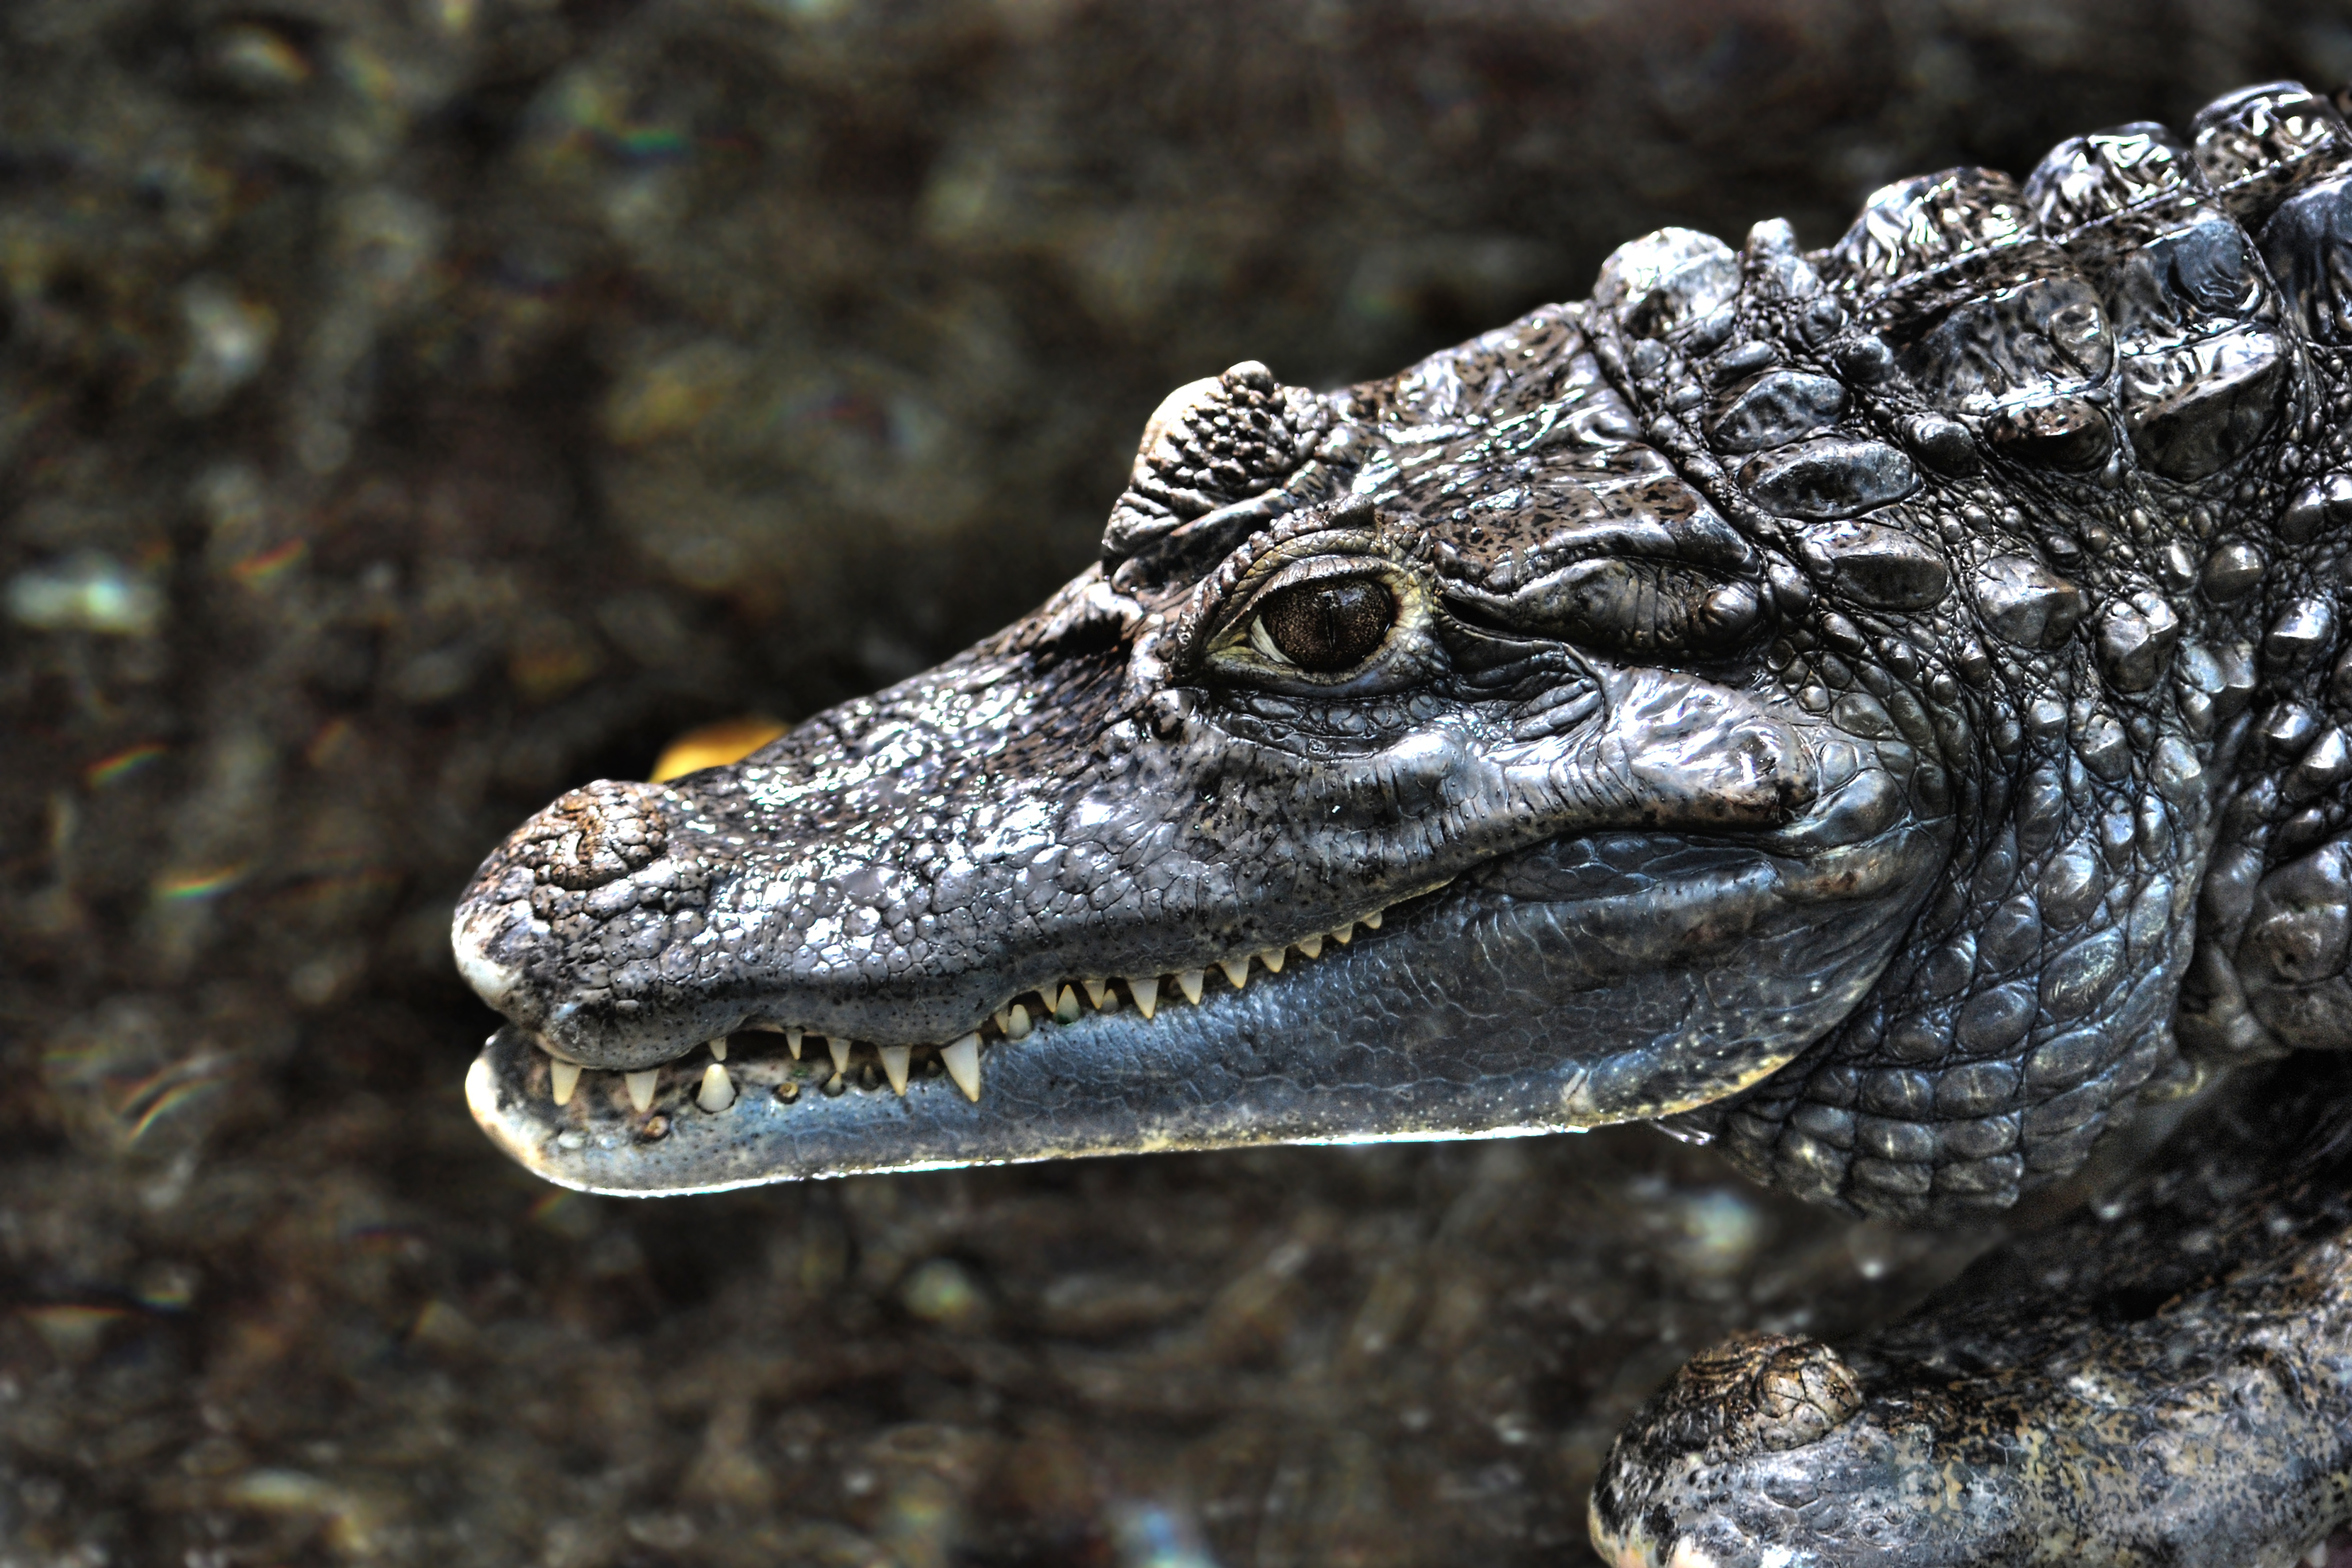
animal, wildlife, reptile, fauna, crocodile, close up, alligator, animals, head, crocodilia, american alligator, nile crocodile